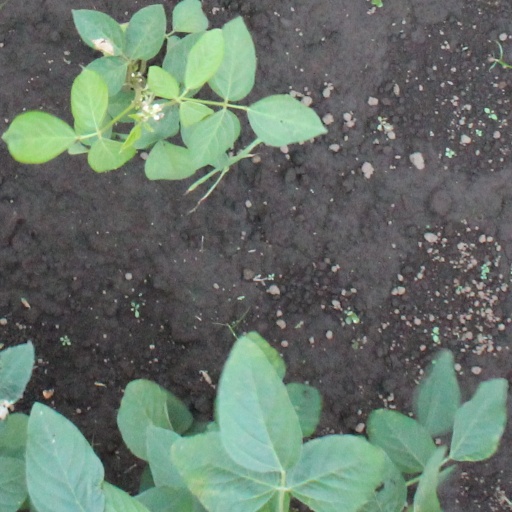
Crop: soybean